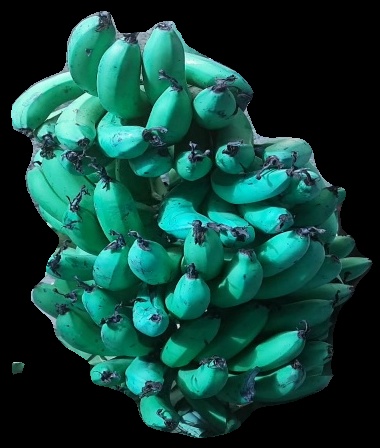
Variety: pachbale
Grade: grade3